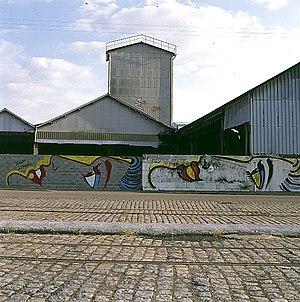
2 visages peints à la peinture sur un mur d'usine. Réalisé par Roger Dimanche.
Daniel Bellec est un peintre né le 23 janvier 1952 à Antananarivo et mort le 23 avril 2020 à Nantes. Sous le pseudonyme de Roger Dimanche il était l’un des pionniers du street art à Nantes.